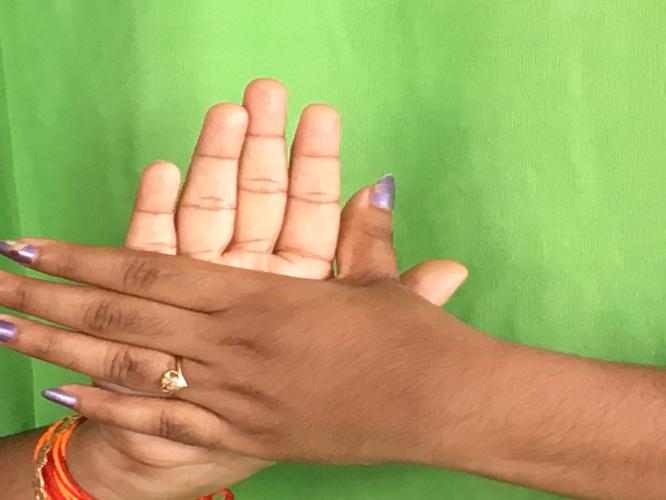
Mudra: Chakra
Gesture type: double_hand